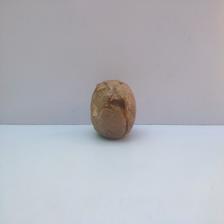
Size: Spoiled